Bill Davis (rugby union)

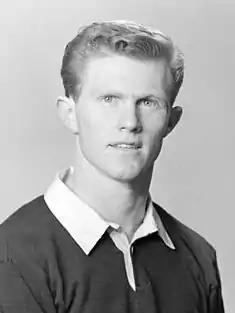
Davis,

William Leslie Davis (born 15 December 1942) is a former rugby union and softball player in New Zealand.